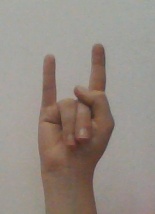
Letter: la